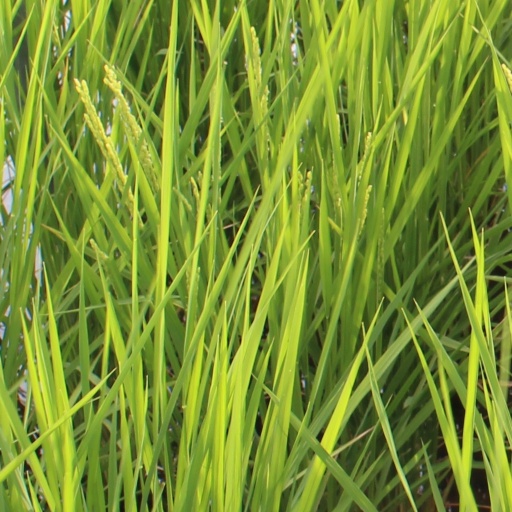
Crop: rice